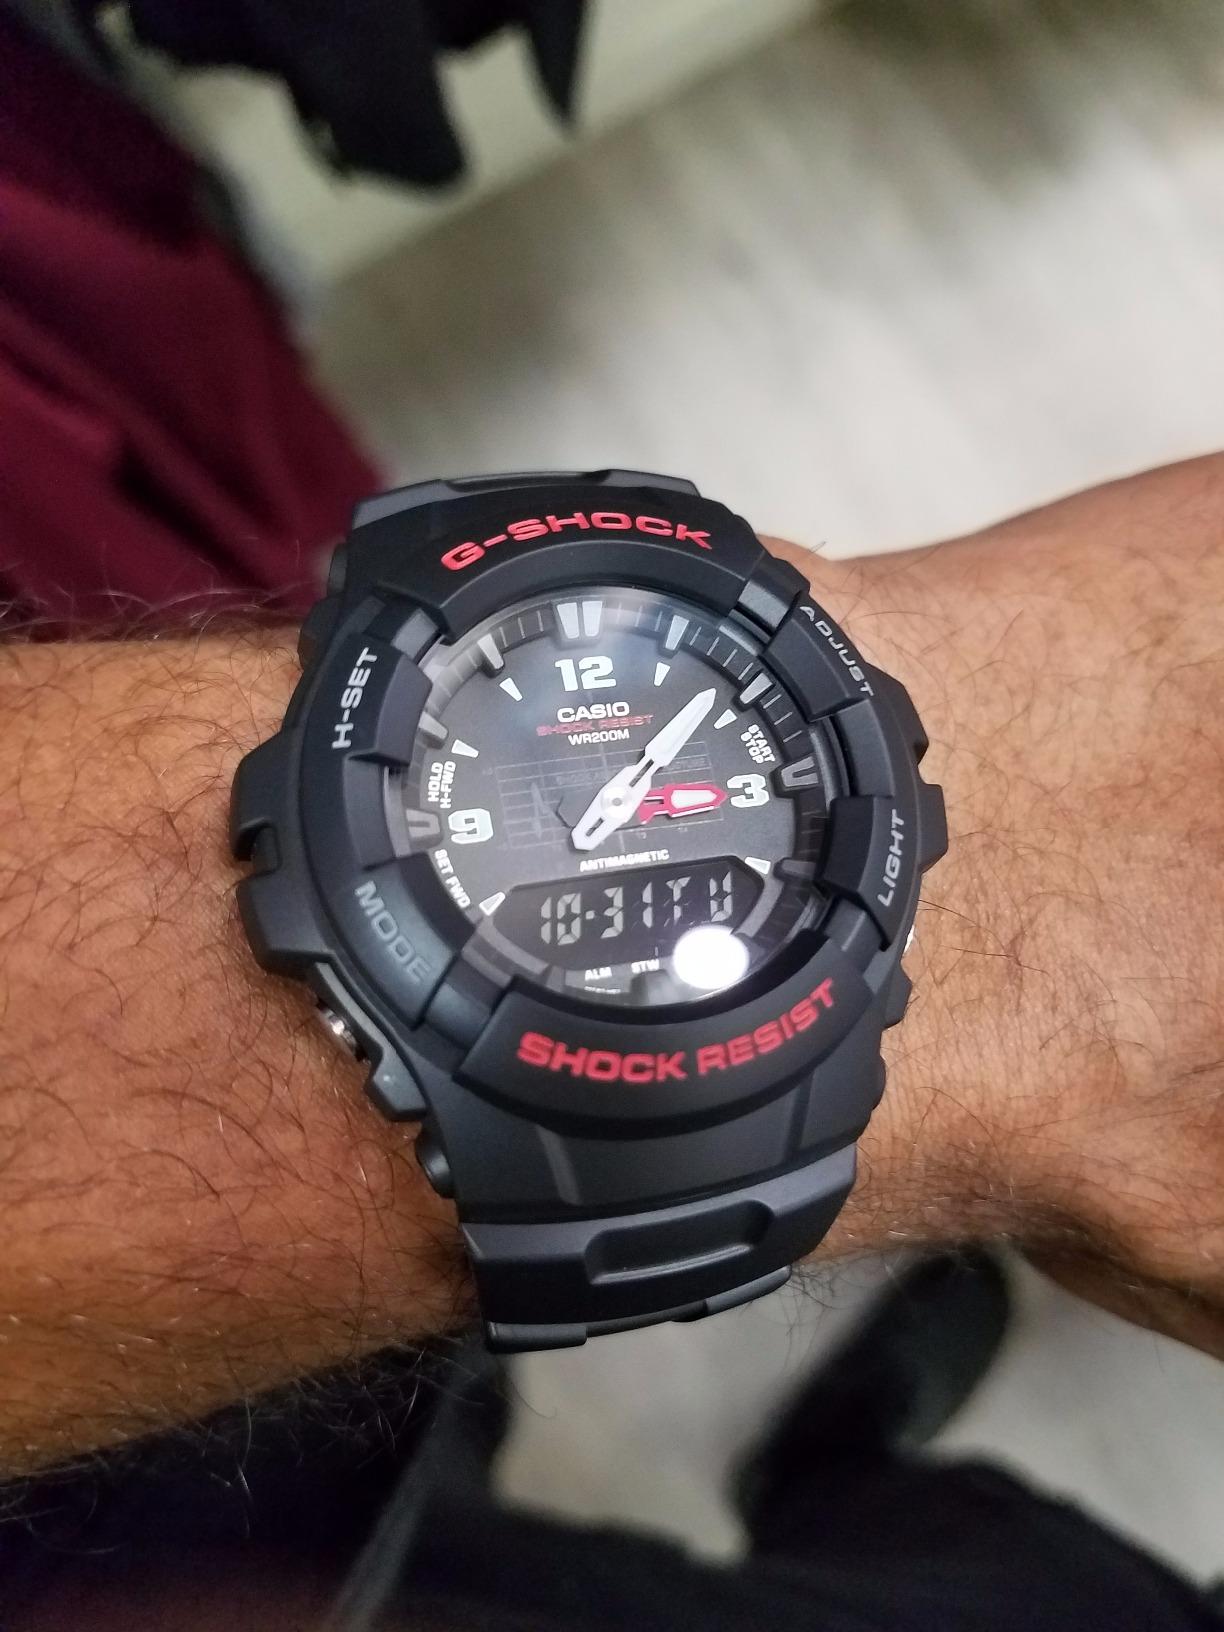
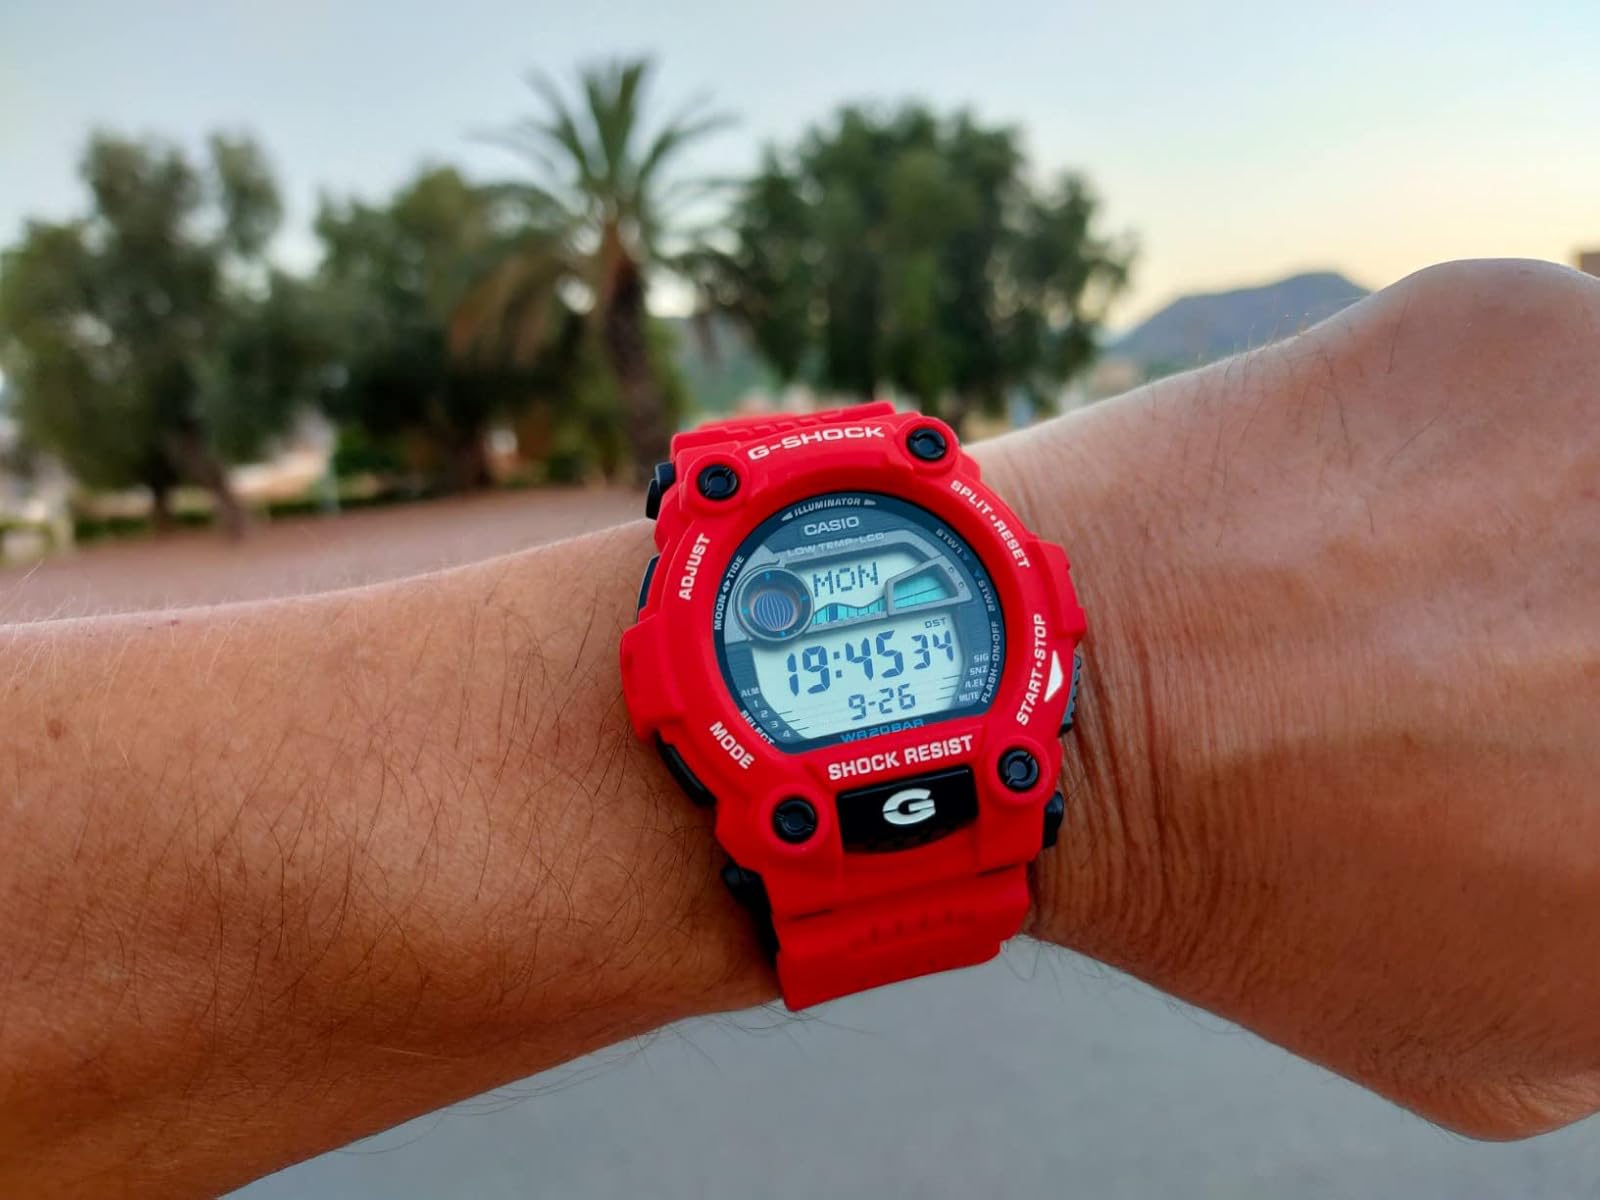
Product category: accessories_watch
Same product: no